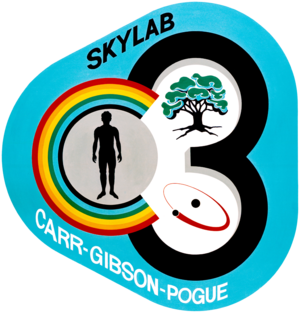
Skylab 4 est la troisième mission habitée à destination de Skylab, la première station spatiale américaine. Elle a emporté le troisième et dernier équipage à bord de la station. La mission a commencé le 16 novembre 1973 avec le lancement des trois astronautes par une fusée Saturn IB et a duré 84 jours, 1 heure et 16 minutes. Un total de 6 051 heures ont été compilées par les astronautes de Skylab 4, effectuant des expériences scientifiques dans les domaines d'activités médicales, d'observations solaires, des ressources de la Terre, de l'observation de la comète Kohoutek et d'autres expériences.
Skylab est la première station spatiale lancée par l'agence spatiale américaine, la NASA. Elle est développée dans le cadre du Programme des applications Apollo mis en place en 1965 pour donner une suite au programme Apollo. Le projet est lancé dans un contexte de réduction budgétaire des dépenses spatiales américaines et l'architecture retenue repose essentiellement sur la réutilisation de composants existants. La station spatiale est un ensemble long de 35 mètres et d'une masse de 90 tonnes dont le module principal est réalisé à partir du troisième étage de la fusée lunaire géante Saturn V.
Edward George Gibson dit Ed Gibson, né le 8 novembre 1936 à Buffalo dans l'État de New York est un astronaute américain.